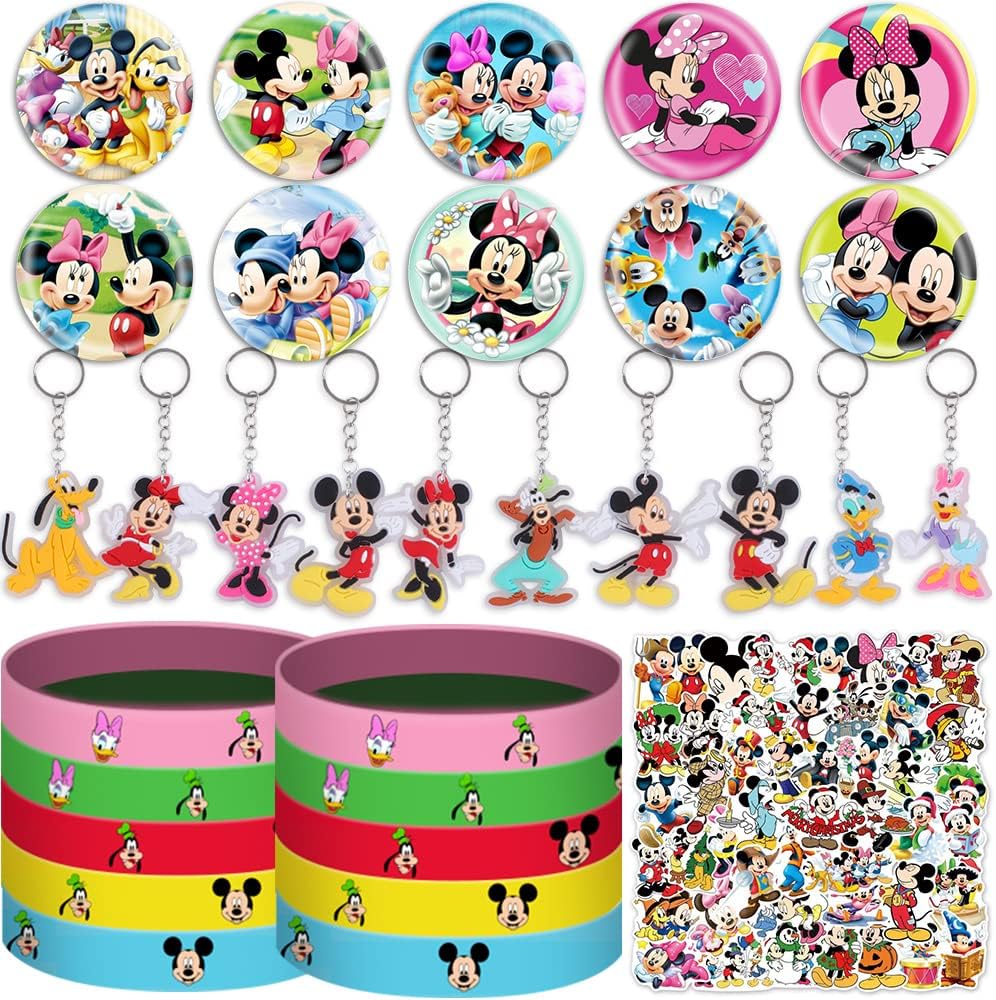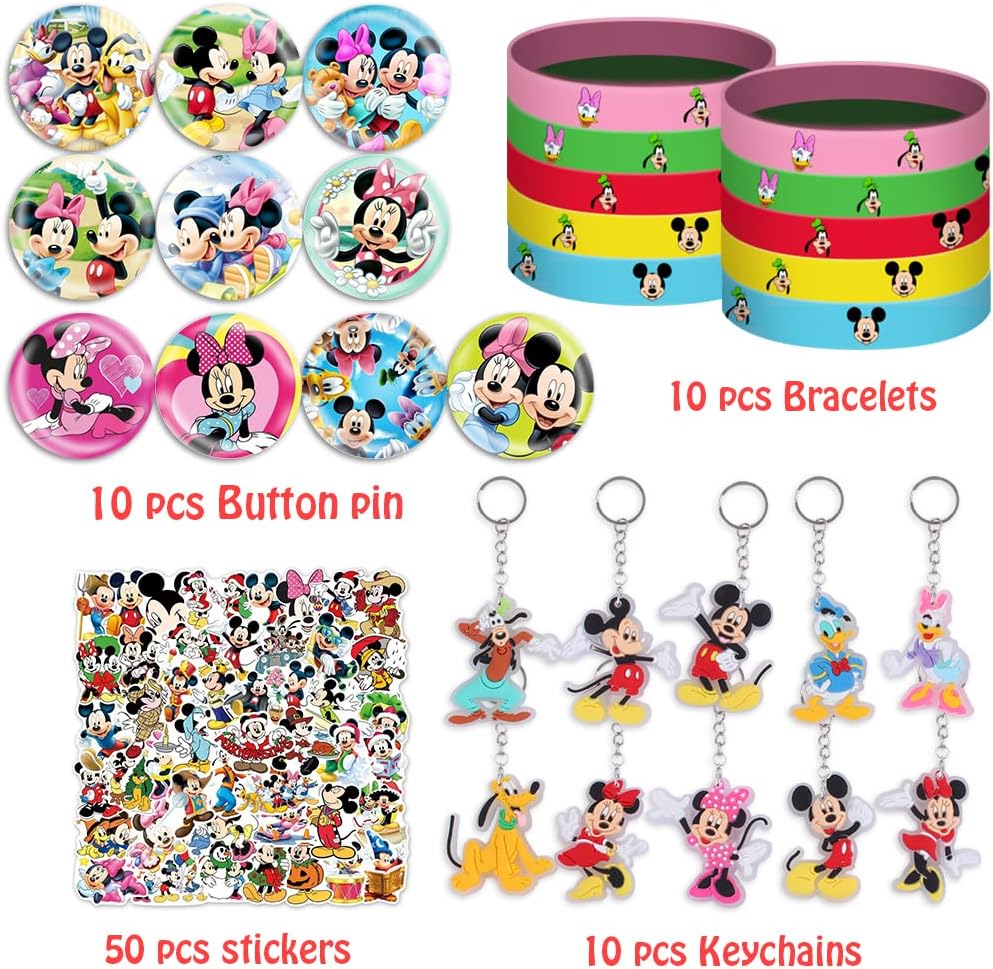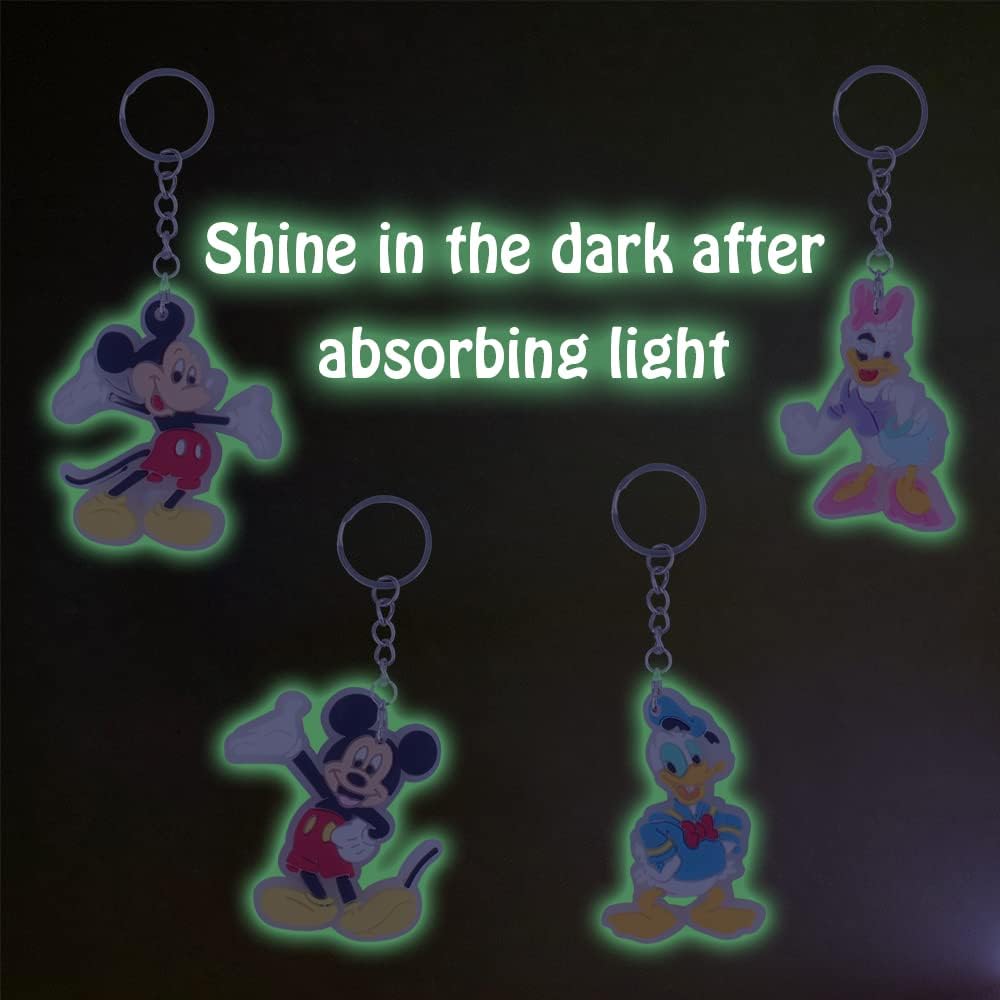
HIPEQ 80pcs Mickey Party Favors, Supplies Set Include 10 Button Pins,10 Key Chains,10 Silicone Bracelets 50 Stickers for Decorations
Category: Toys & Games
Best Party Favors for Kid: Party favors set includes 10 pcs button pins, 10 pcs bracelets, 10 pcs key Chains and 50 stickers.
Features: 【Best Party Favors for Kid】: Party favors set includes 10 pcs button pins, 10 pcs bracelets, 10 pcs key Chains and 50 stickers. | 【Unique Design】: Our bracelets and button pins have several different styles, printed with mouse themed patterns , which can be seen clearly from pictures.choose our party theme products, for your child to hold an interesting and novel party. | 【High Quality】 All of our birthday party favors for kids are secure non-toxic novelties that won't expose your child's health to harm. So, they can enjoy their party favors freely! | 【Perfect Party Favors】: The mickey themed party favors can not only be used as happy birthday decorations, of course, they are also suitable for various occasions，such as Friends Party, Christmas and Mouse themed party occasions. Your party will definitely leave the deepest impression on your friends. | 【100% Satisfaction Guarantee】We have supplied 100% perfect service. If any other issue, Please feel free to contact us for solution